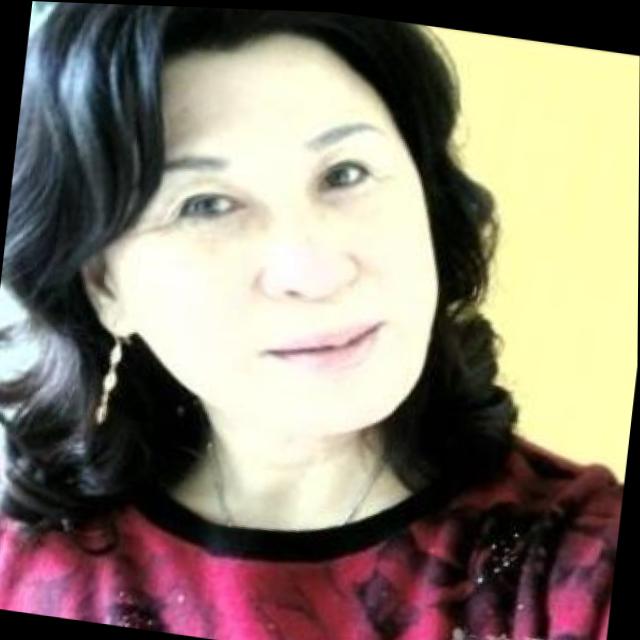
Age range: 45-64